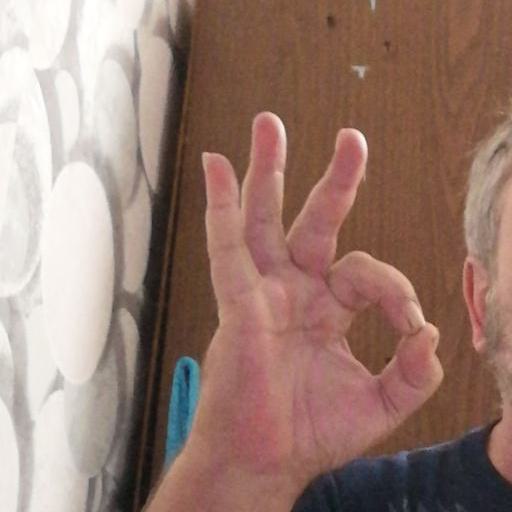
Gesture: ok